Bauen

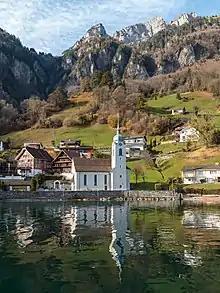
Bauen UR with St. Idda Church

Bauen has an unemployment rate of 0.76%. , there were 16 people employed in the primary economic sector and about 8 businesses involved in this sector. 7 people are employed in the secondary sector and there are 3 businesses in this sector. 44 people are employed in the tertiary sector, with 7 businesses in this sector.